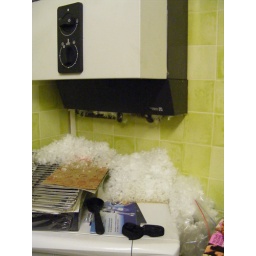
And the stuff has floofed all over the microwave and kitchen top.